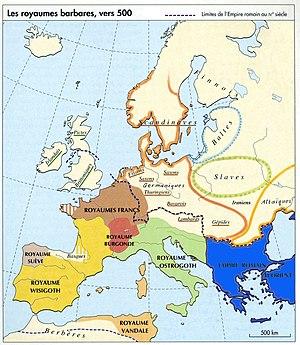
Carte de l'Europe en l'an 500, d'après Anne Le Fur
Art préroman ou plus souvent Architecture préromane sont des expressions employées pour désigner les œuvres construites durant la période qui s'étend entre la fin de l'art paléochrétien et les premiers arts romans vers l'an mille. La chute de l'Empire en Occident met fin à une certaine homogénéité architecturale, tandis que dans l'Empire romain d'Orient autour de Constantinople se développe l'art byzantin avec Justinien.
Les ateliers céramiques gallo-romains d'Argonne sont actifs du Iᵉʳ au VIᵉ siècle.
L’histoire des Basques comme dans la plupart des peuples dont les origines remontent à des temps pour lesquels il n'existe pas de traces écrites, donne lieu à de nombreuses études.